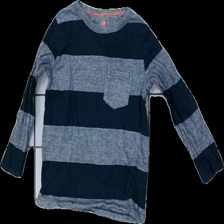
View: front
Type: Top
Category: Children
Brand: H&M
Colors: Blue, Grey
Material: 100% cotton
Pattern: Striped
Cut: Regular
Size: 98
Season: All
Damage location: top right
Damage 2 location: top center
Damage 3 location: middle right
Price range: <50
Recommended usage: Export
Description: randig långärmad tröja, urtvättad, sned söm
Comment: urtvättad, sned söm